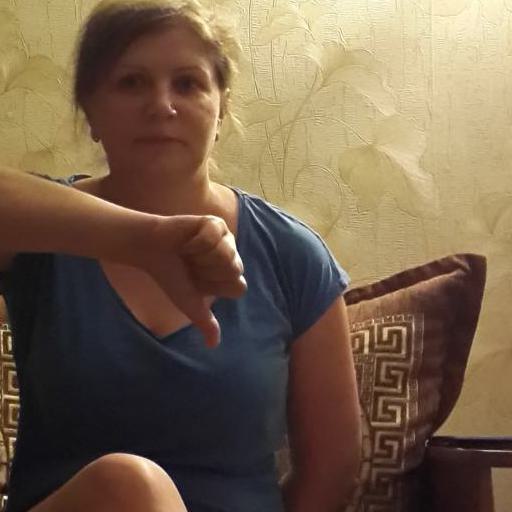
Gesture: dislike